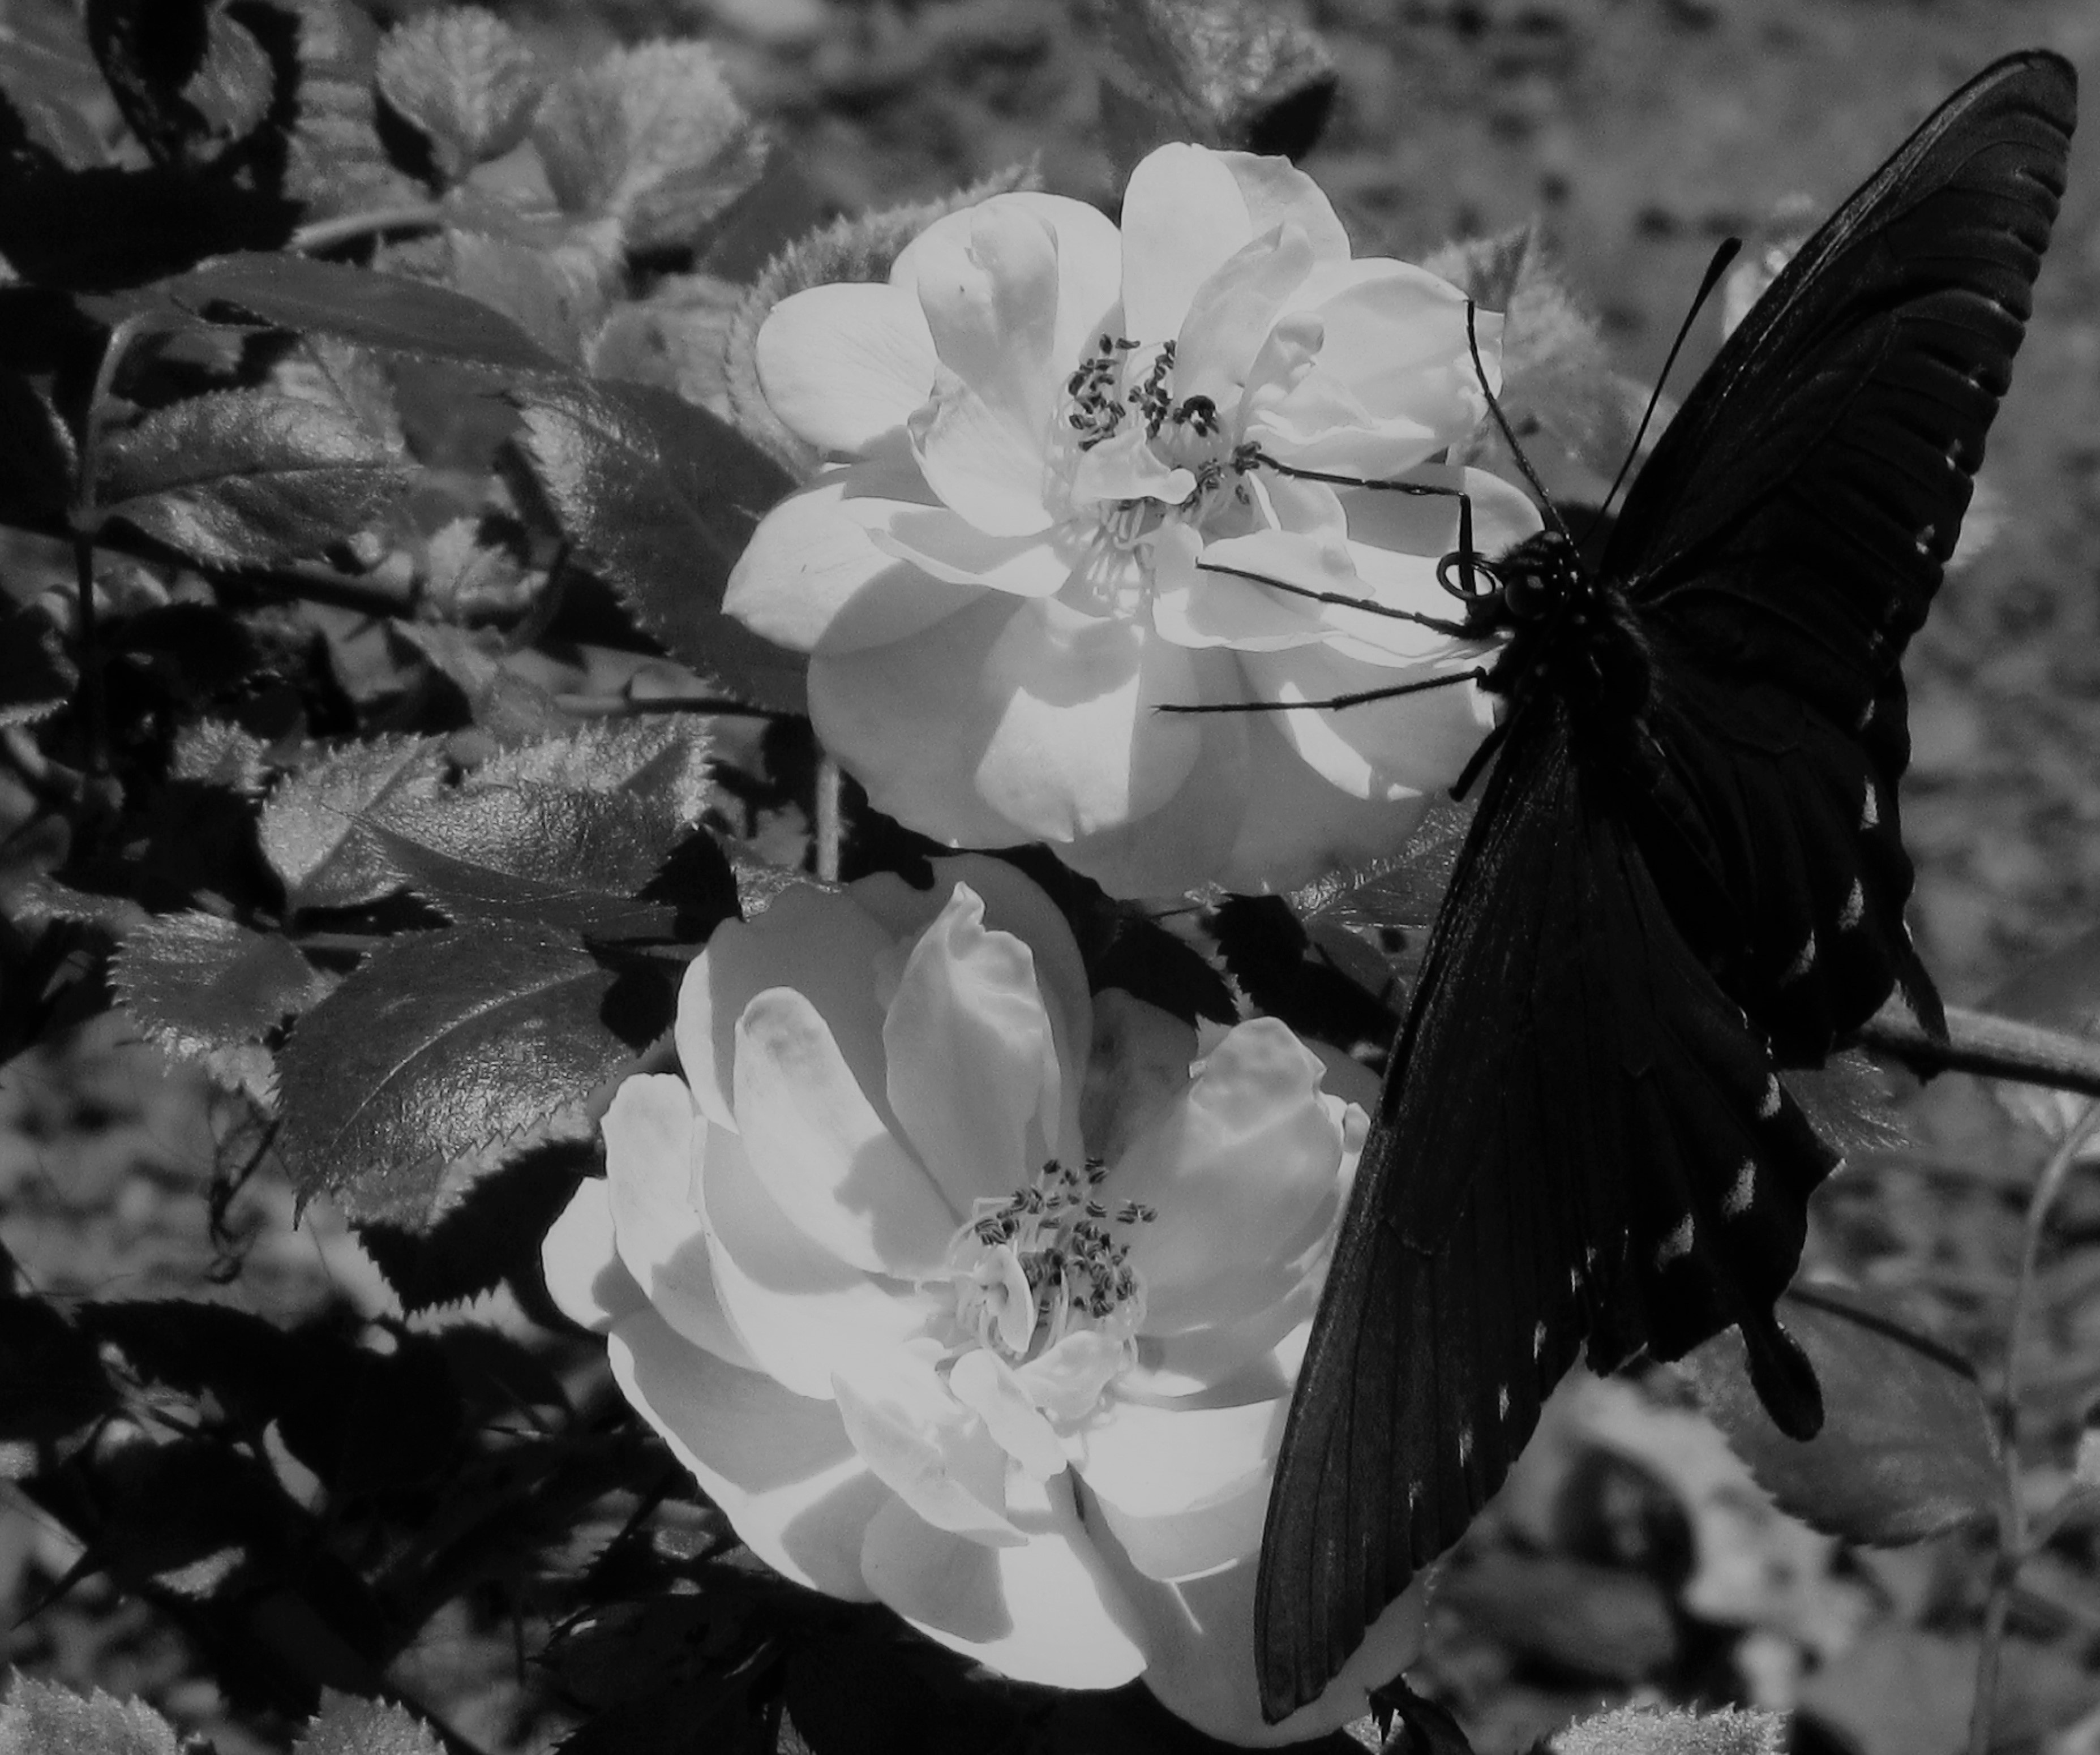
nature, blossom, black and white, plant, white, photography, leaf, flower, petal, insect, botany, butterfly, black, monochrome, flora, invertebrate, flowers, close up, roses, macro photography, monochrome photography